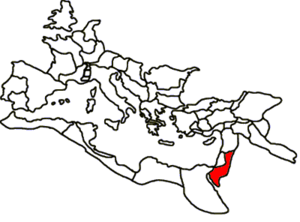
Les Nabatéens étaient un peuple arabe commerçant de l'Antiquité vivant au sud de la Jordanie et de Canaan, et dans le nord de l'Arabie actuelle. Après la chute de l'Empire séleucide, ils purent étendre leur territoire vers le nord, jusqu'à la région de Damas. Les auteurs gréco-latins mentionnèrent leur royaume sous le nom d'Arabie, alors que Flavius Josèphe utilisa aussi celui de Nabatène. Leur territoire était frontalier de la Syrie, du nord de la mer Rouge et de la péninsule Arabique, et s'étendait aussi vers l'Euphrate. À la suite de l'intervention de Pompée, le royaume nabatéen devint un royaume client de Rome, mais il conserva une large autonomie. Sa capitale était la cité de Pétra, située aujourd'hui en territoire jordanien, avec ses grandioses monuments taillés dans le rocher de grès.
Pétra, de son nom sémitique Reqem ou Raqmu, est une cité nabatéenne située au sud de l'actuelle Jordanie. C'est le pôle touristique majeur de ce pays.
La Legio VI Ferrata fut une légion romaine recrutée en 52 av. J.-C. par Jules César en Gaule cisalpine.